Los Angeles Dodgers

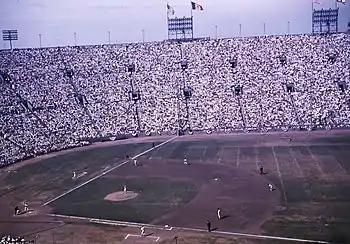
The 1959 World Series was played partially at the Los Angeles Coliseum while Dodger Stadium was being built.

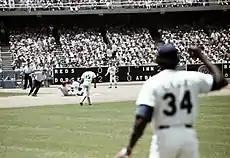
In-game action at Dodger Stadium, 1978

Real estate investor Walter O'Malley acquired majority ownership of the Dodgers in 1950 when he bought the 25 percent share of co-owner Branch Rickey and became allied with the widow of another equal partner, Mrs. John L. Smith. Shortly afterwards, he was working to buy new land in Brooklyn to build a more accessible and profitable ballpark than the aging Ebbets Field. Beloved as it was, Ebbets Field was no longer well-served by its aging infrastructure and the Dodgers could no longer sell out the park even in the heat of a pennant race, despite largely dominating the National League from 1946 to 1957.